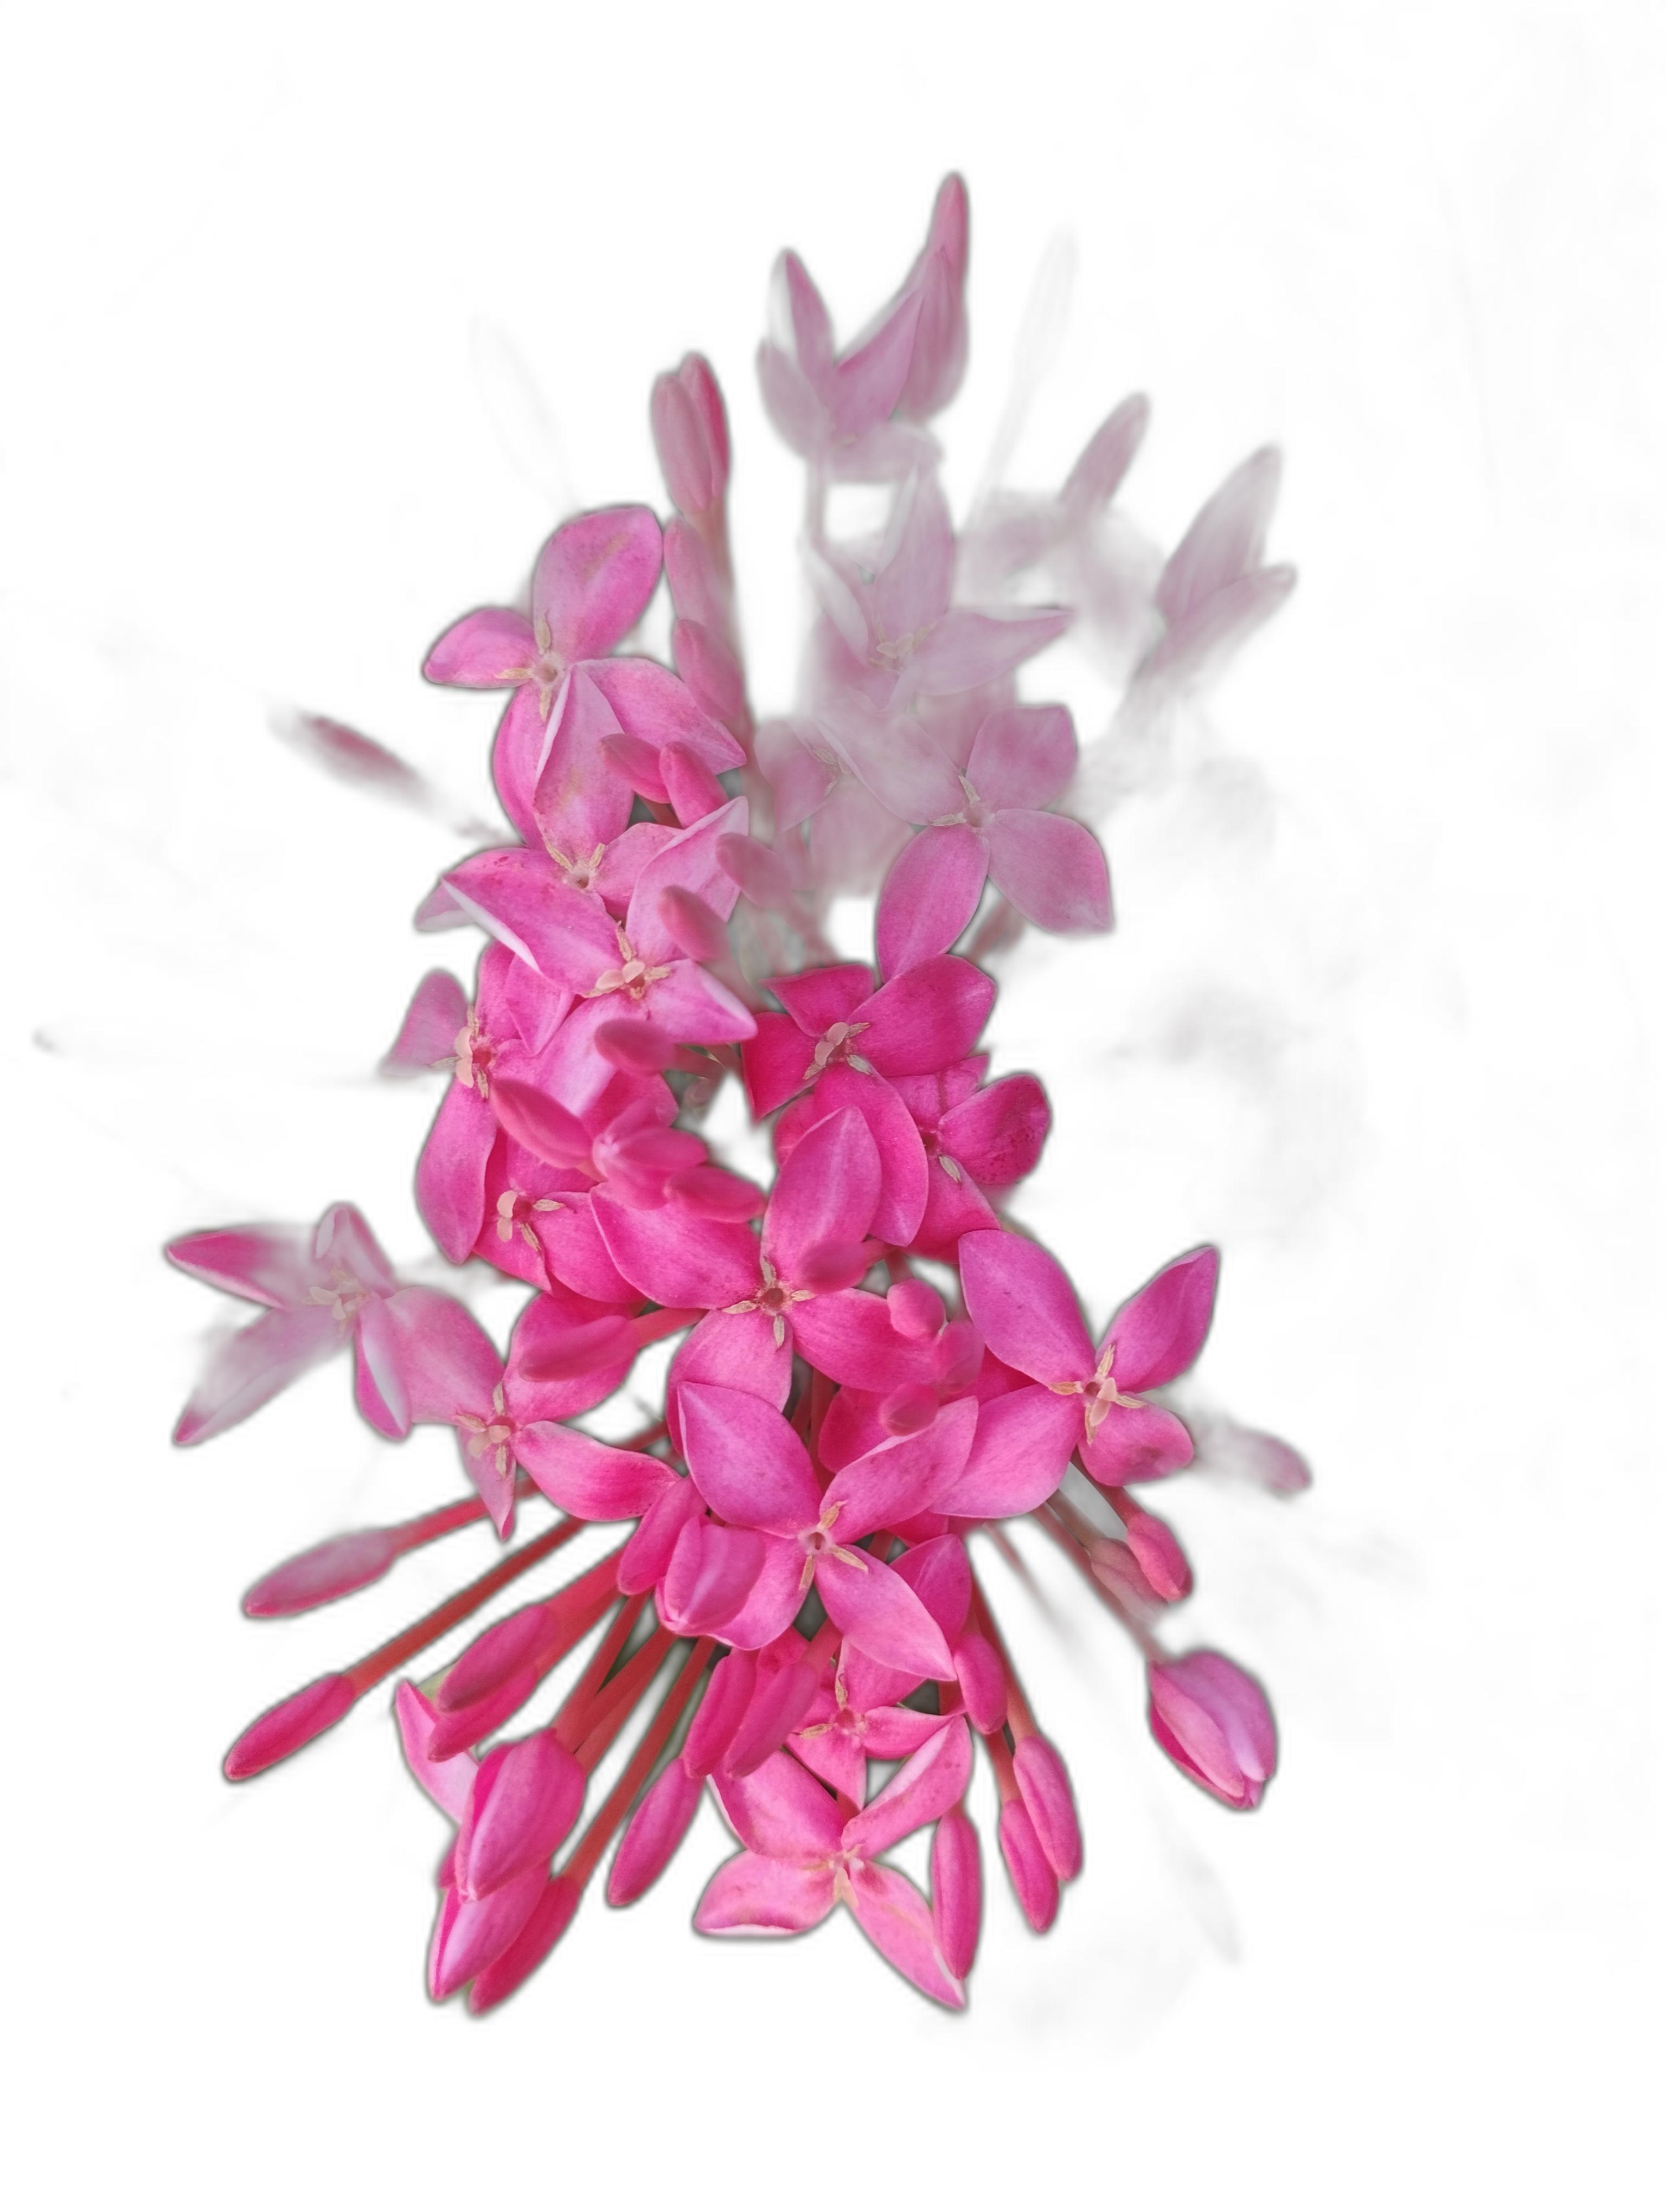
Label: Jungle geranium